Land Rover Defender

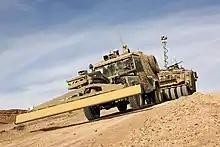
Remote-control "Panama" Defender with ground-penetrating radar to find IEDs for the British Army

There have also been various special editions of the Defender created by the company's overseas operations for sale in their specific markets such as the "Sahara" edition and 55th anniversary Defender 90s sold in France; the former being a basic-spec model painted in a sand-like tan colour and supplied with special decals and the latter being a 4x4 fitted with numerous luxury options and special badges in the mould of the factory-built 50th editions. Sometimes individual Land Rover dealers have created limited editions of vehicles to suit their markets. A dealer in Scotland created the "Braemar" edition of 25 vehicles to appeal to local agricultural and forestry buyers, being a 90 hard top supplied ready fitted with a winch, off-road tyres, spotlamps and worklamps, underbody protection and chequer plate.